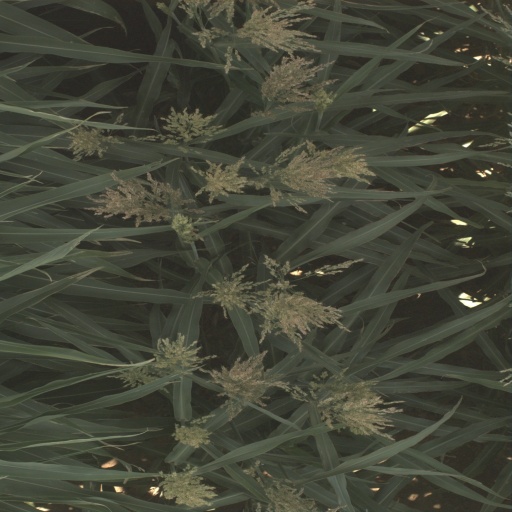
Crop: sorghum